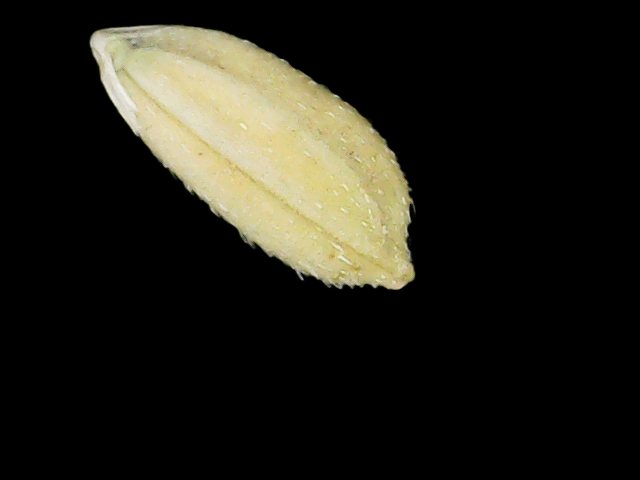
Rice variety: Bd33